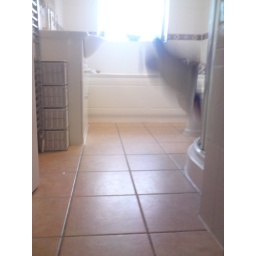
towel in the bathroom